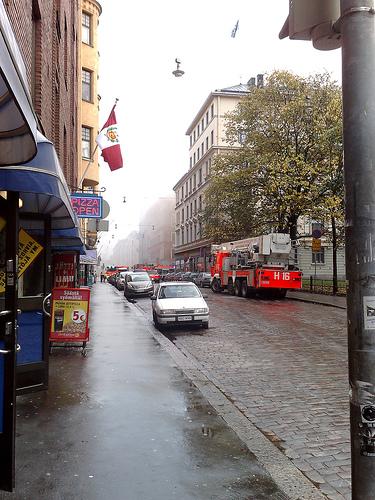
Weather: rain or strom